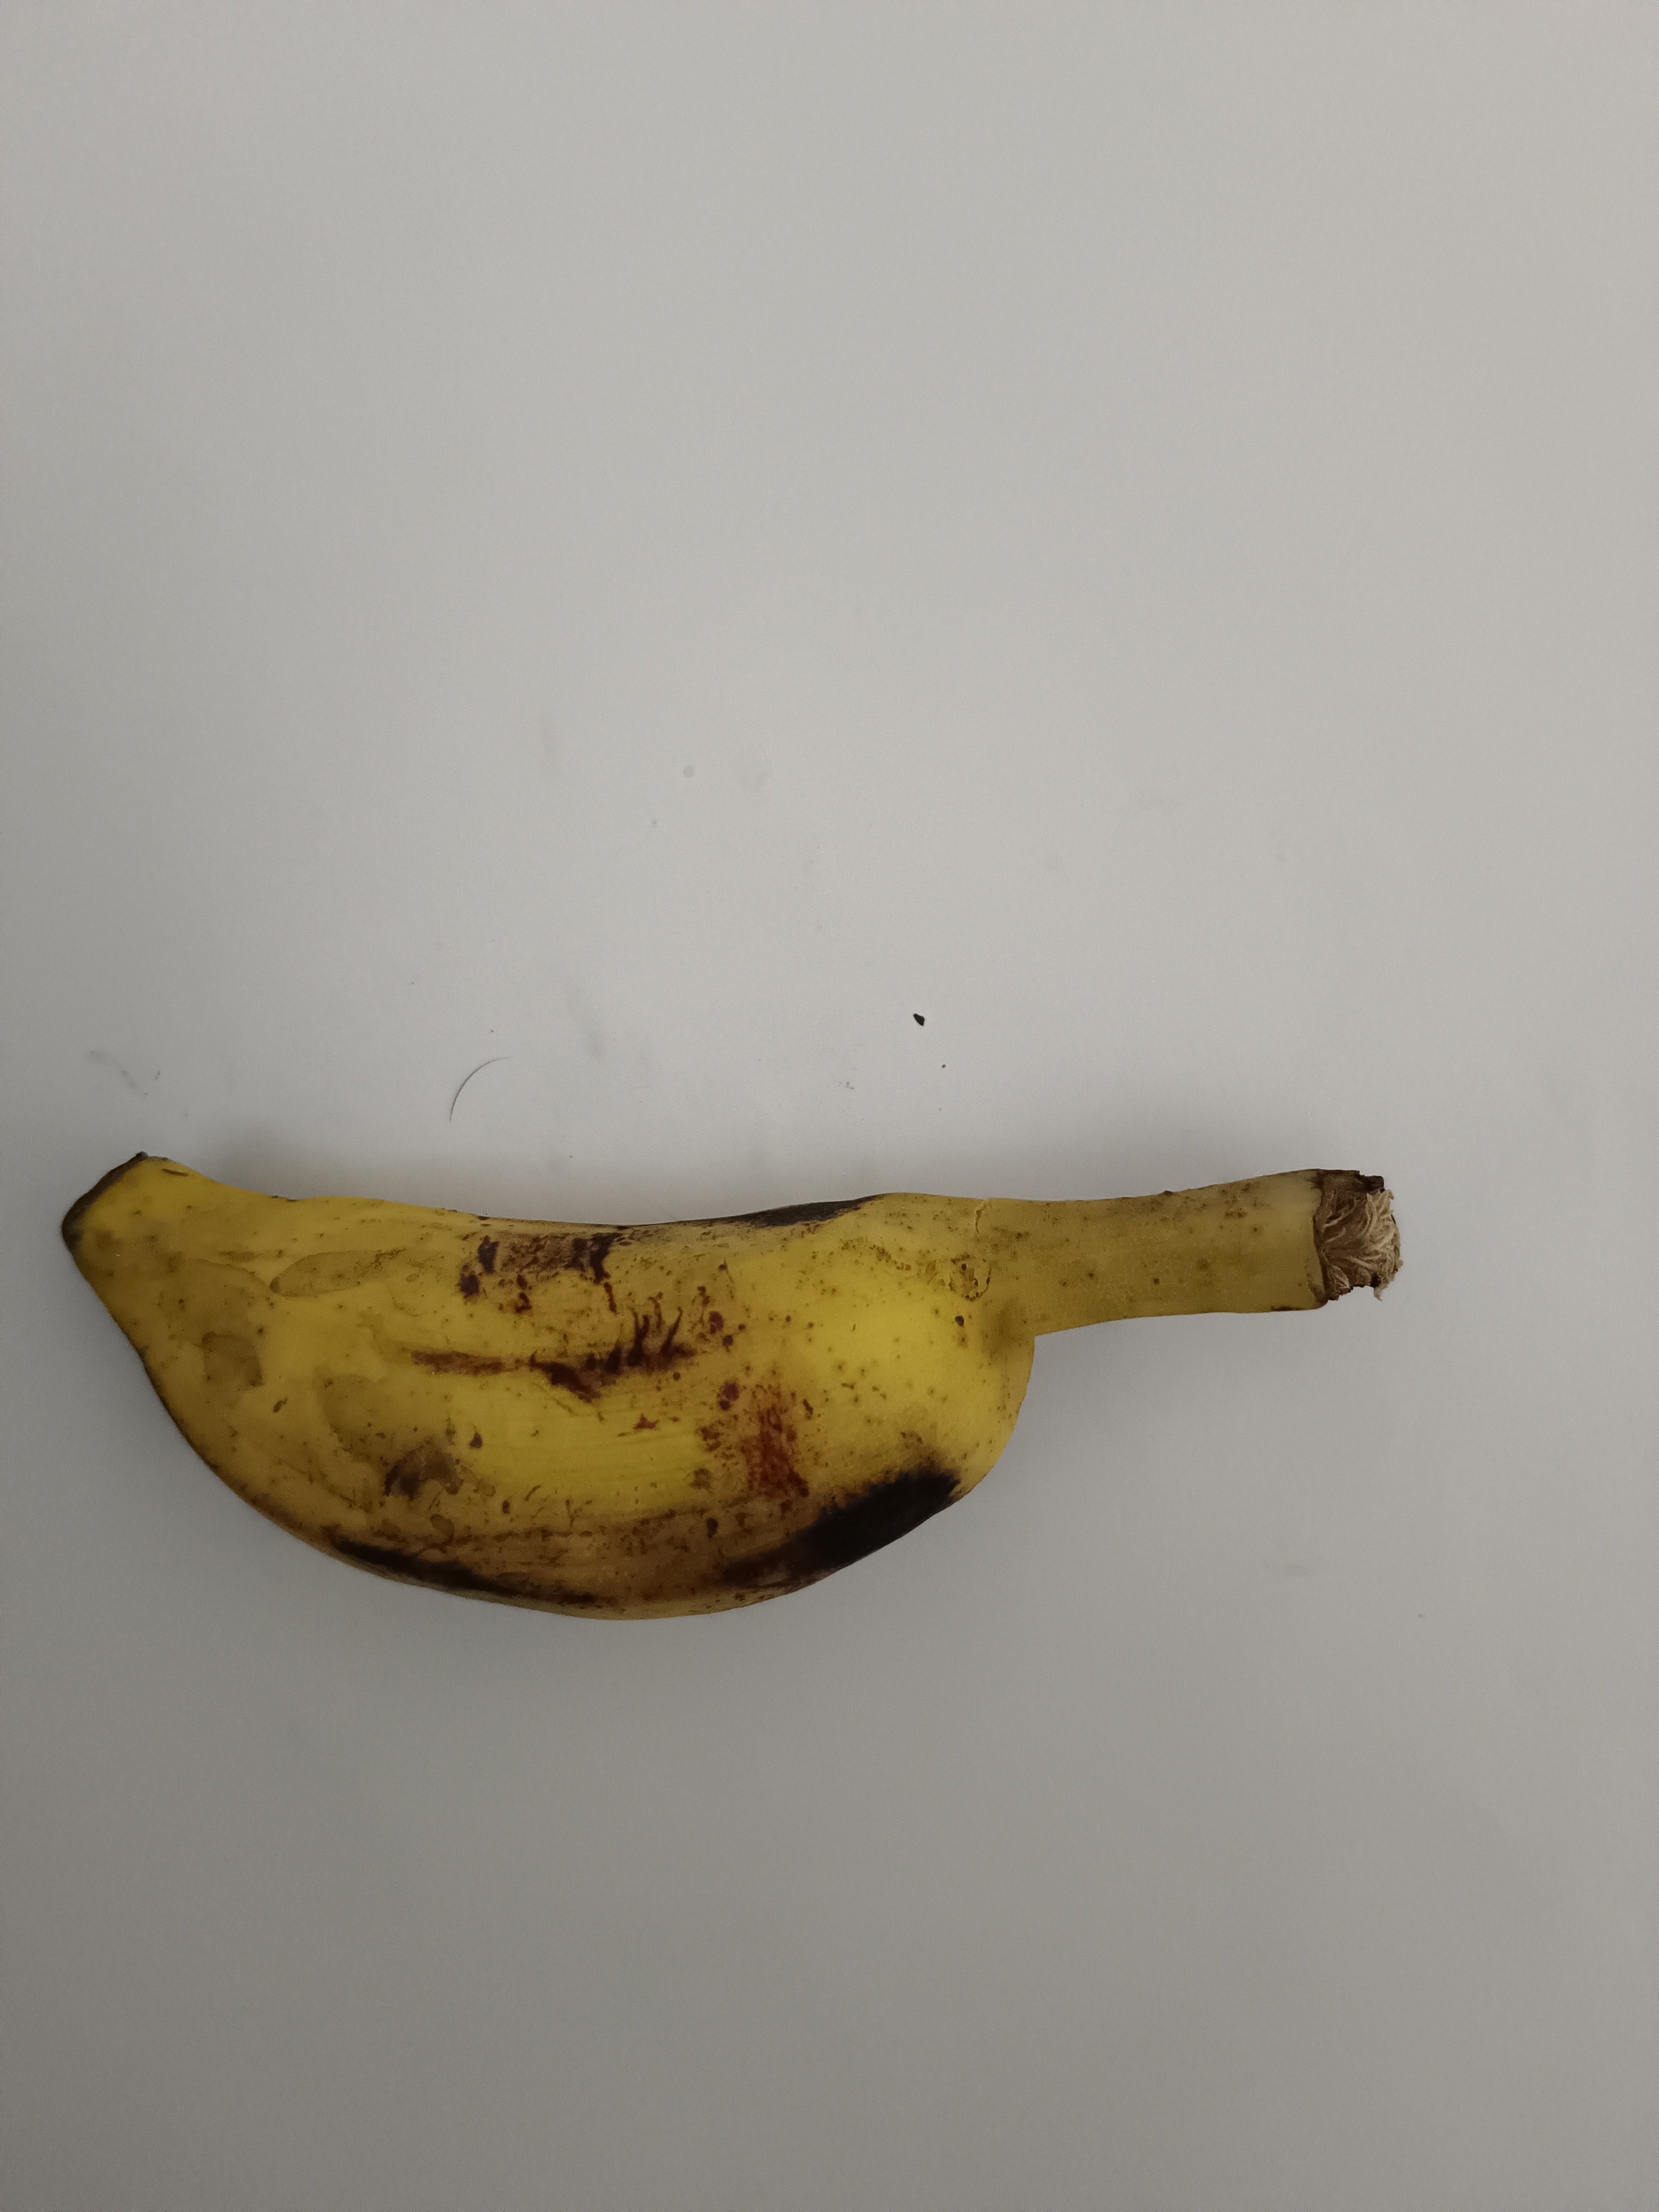
Banana variety: Champa